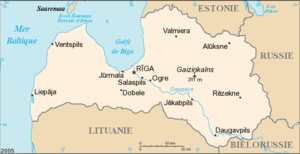
Voici une liste de points extrêmes de la Lettonie.